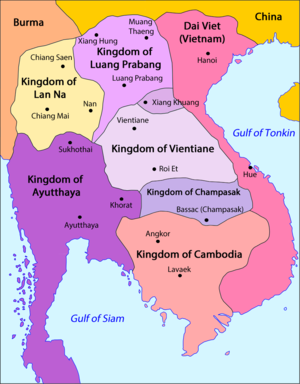
Muang Phuan est une principauté du Laos de 1707 à 1899. Elle avait pour capitale Xieng Khouang.
Le royaume de Luang Prabang est l'un des trois petits États qui se sont constitués lors du démembrement du royaume de Lan Xang en 1707. Il avait pour capitale Luang Prabang.
Le royaume de Vientiane est l'un des trois petit-états qui se sont constitués lors du démembrement du royaume de Lan Xang en 1707. Il avait pour capitale Vientiane.